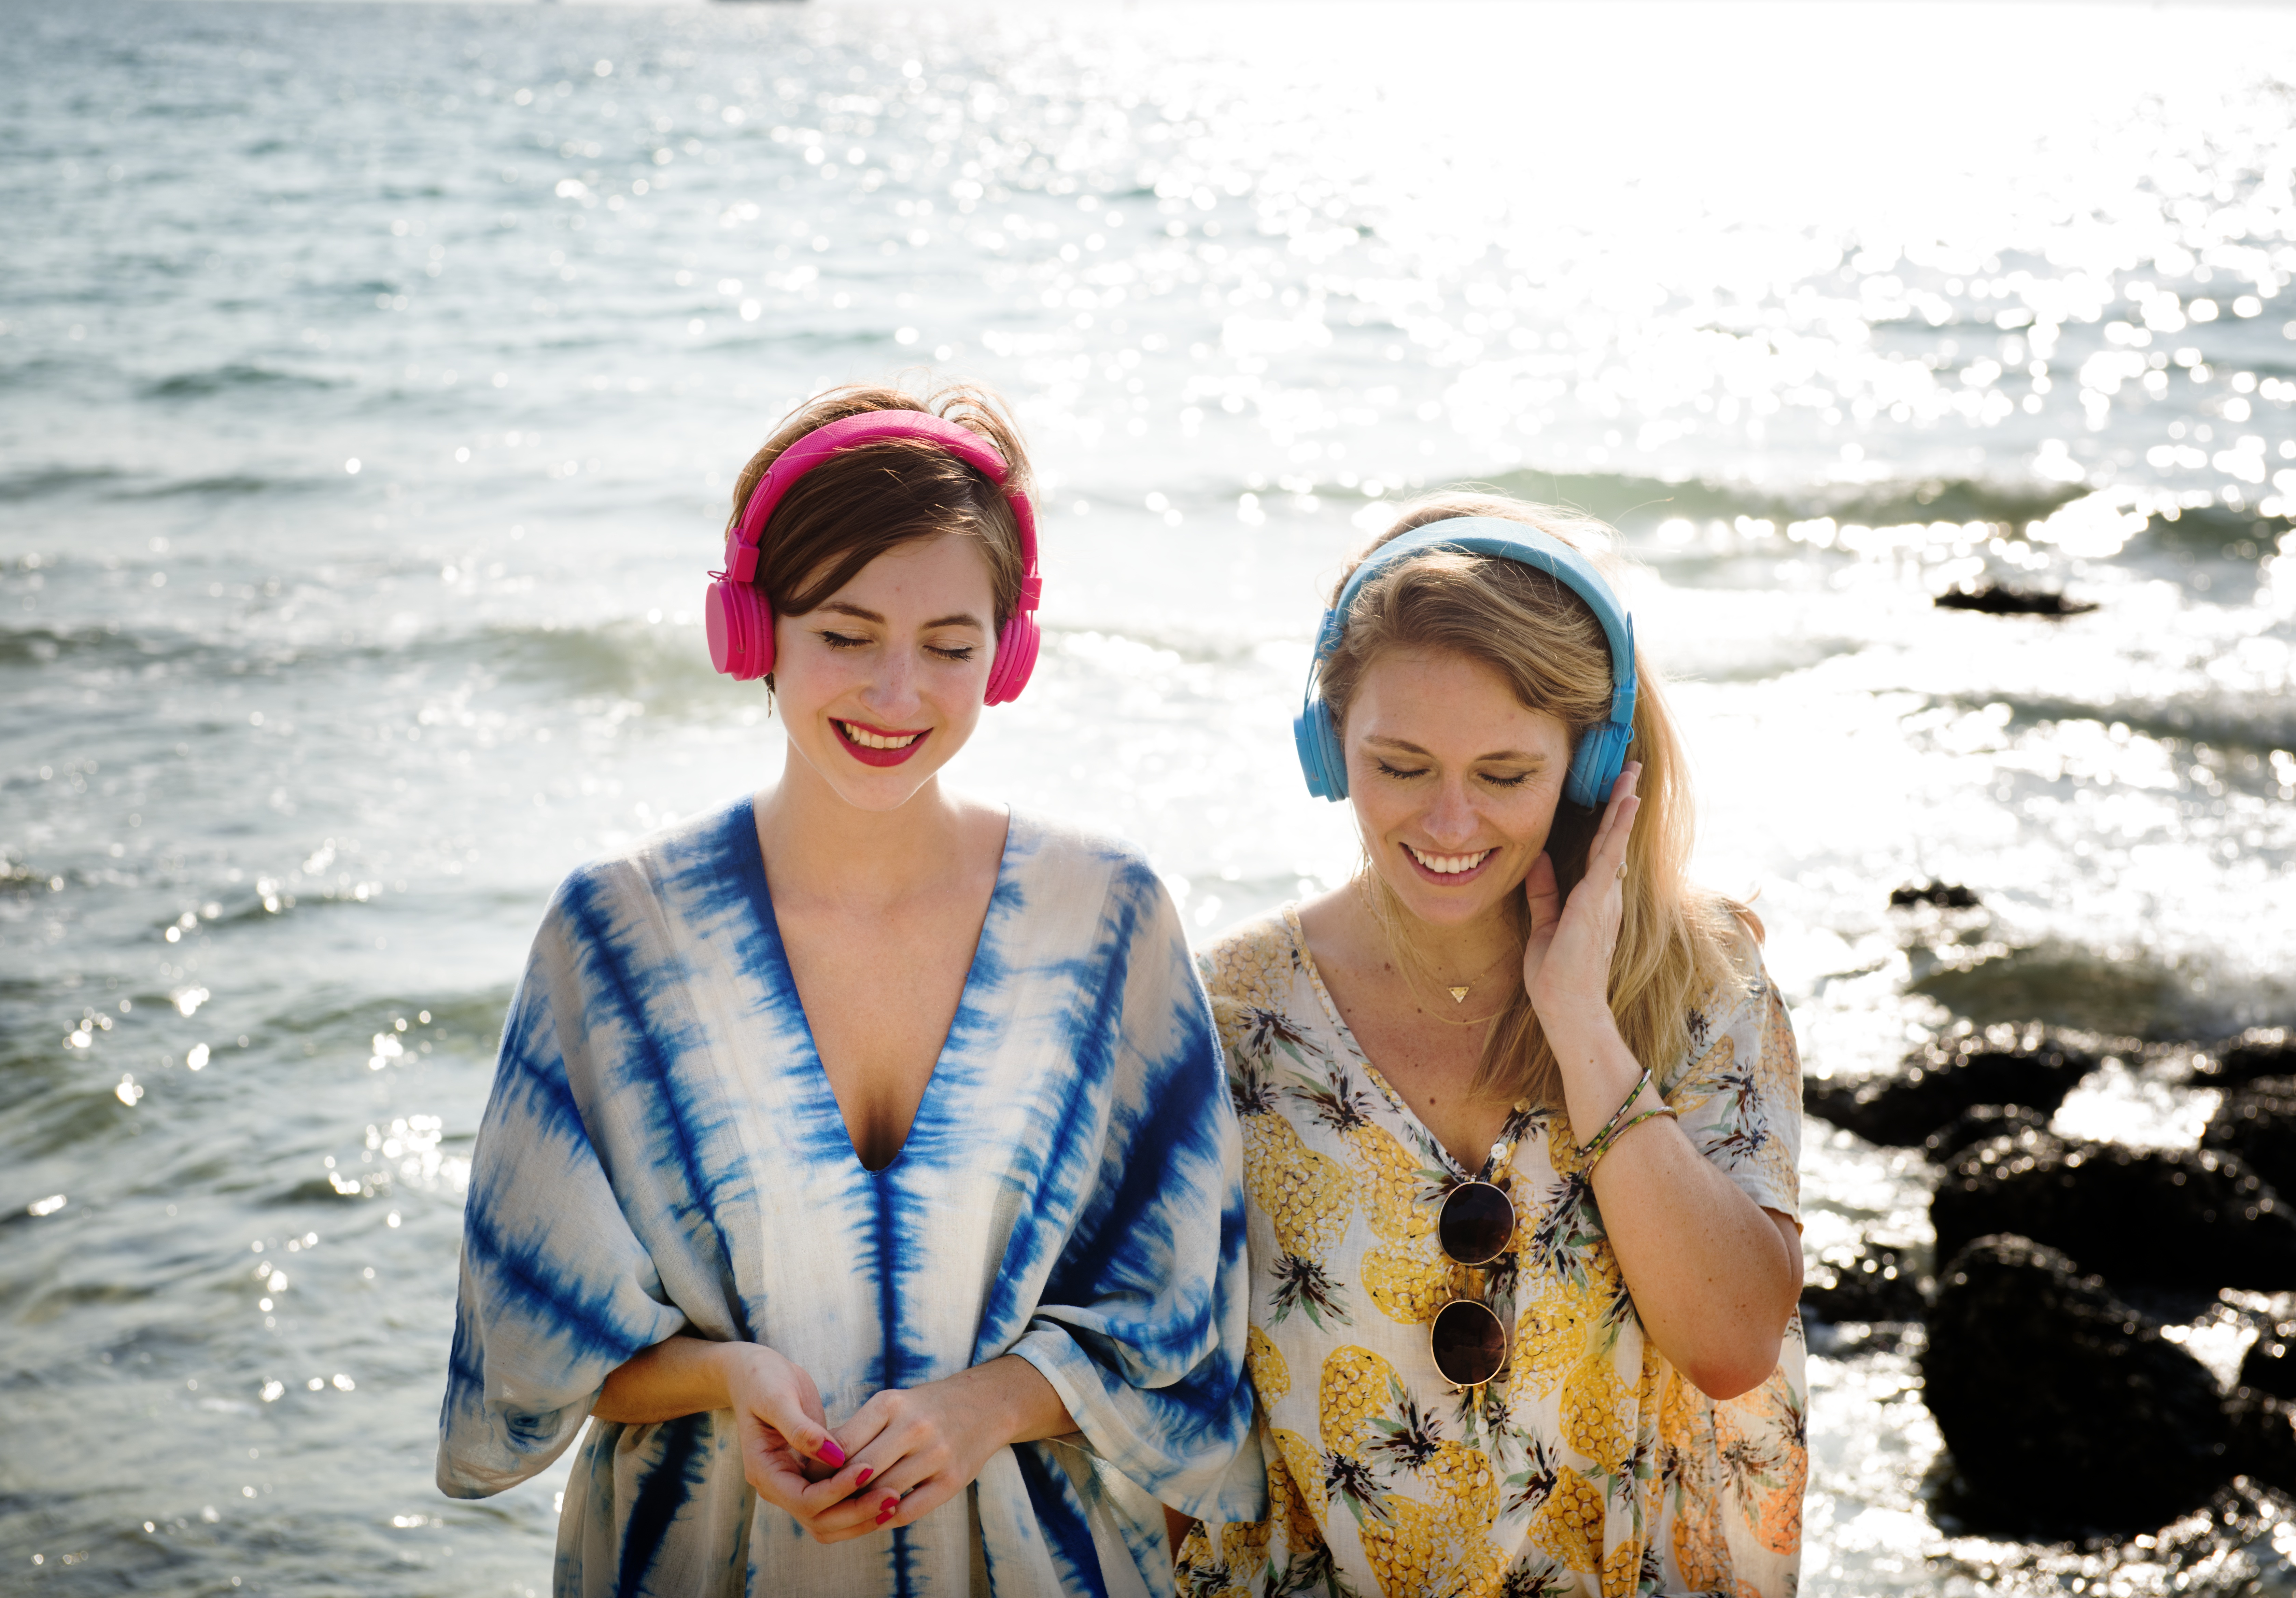
sea, water, nature, ocean, music, people, woman, adventure, summer, vacation, travelling, travel, female, standing, carefree, model, young, scenic, journey, communication, clothing, friendship, together, tourism, trip, lifestyle, leisure, season, smiling, device, caucasian, cheerful, girls, tour, fun, dress, friends, happy, relationship, women, headphones, holidays, digital, media, beauty, joy, wanderlust, casual, enjoy, togetherness, adult, destination, listening, songs, photo shoot